John Dorsey (American football)

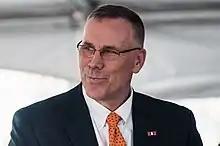
Dorsey in 2019

John Michael Dorsey (born August 30, 1960) is an American professional football executive and former player who is a senior personnel executive for the Detroit Lions of the National Football League (NFL). He previously served as general manager of the Cleveland Browns and Kansas City Chiefs. He is a former National Football League player for the Green Bay Packers, and later served in the Packers' scouting department for more than two decades, including director of college scouting from 2000 to 2011. He served as the Seattle Seahawks' director of player personnel in 1999, between two stints in Green Bay's front office.